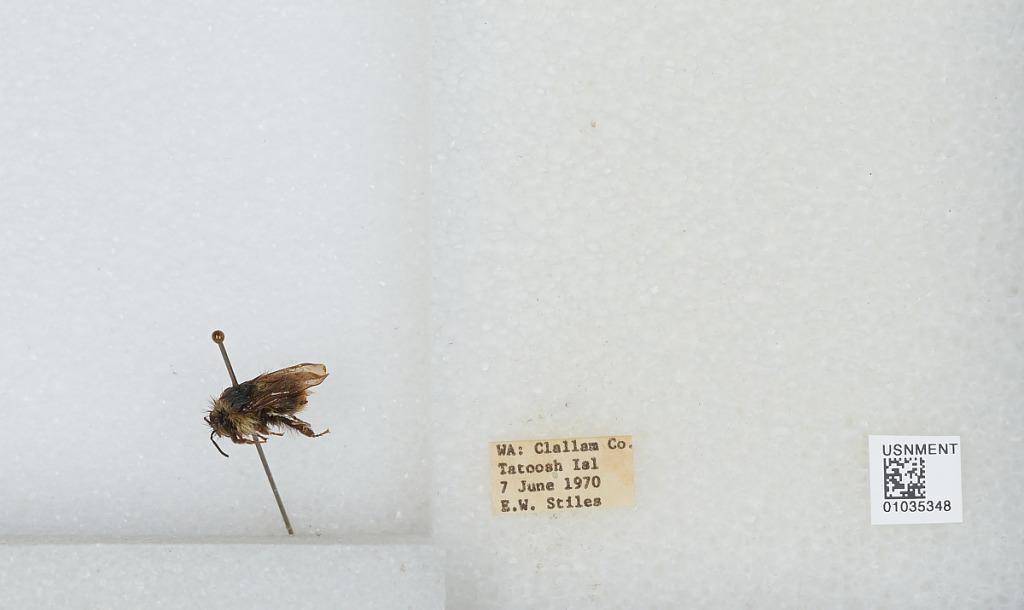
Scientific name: Bombus (Pyrobombus) mixtus Cresson
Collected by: E. Stiles
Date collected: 1970-6-7
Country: United States
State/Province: Washington
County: Clallam
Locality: Tatoosh Island
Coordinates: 48.3919, -124.736